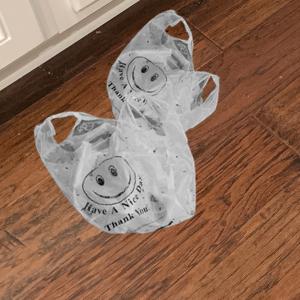
Label: plasticbags